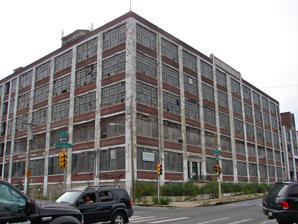
Building: Steel Heddle Manufacturing Company Complex
Country: United States of America
Year built: 1919
United States historic place Steel Heddle Manufacturing Company Complex U.S. National Register of Historic Places Steel Heddle Manufacturing Company Complex, September 2010 Show map of Philadelphia Show map of Pennsylvania Show map of the United States Location 2100 West Allegheny Ave., Philadelphia, Pennsylvania Coordinates 40°00′10″N 75°9′54″W / 40.00278°N 75.16500°W / 40.00278; -75.16500 Area 1.8 acres (0.73 ha) Built 1919, 1927, 1951 Built by William Steele and Sons Company NRHP reference No. 10000404 Added to NRHP June 28, 2010 The Steel Heddle Manufacturing Company Complex is an historic, American factory complex that is located in the Allegheny West neighborhood of Philadelphia , Pennsylvania , United States. It was added to the National Register of Historic Places in 2010. History and architectural features This historic complex consists of four buildings: the plant (1919, 1925–1927), the main office (c. 1919–1922), the chrome plating building (1951), and the lumber storage and garage building (1930). The plant is a five-story, U-shaped, reinforced concrete building that sits on a raised basement. The Steel Heddle Manufacturing Company manufactured heddles and other textile loom accessories. Its Philadelphia plant remained in operation until 1983. This complex was added to the National Register of Historic Places in 2010. In 2018, NBC10 erroneously reported that the complex was destroyed by fire, but the buildings that burned were a block away and unrelated to Steel Heddle. The vacant Steel Heddle plant still stands in 2019. External links Steel Heddle web site References